SS President Taft

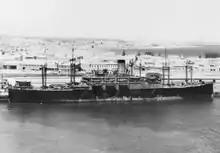
"Willard A. Holbrook" in Australia

"Holbrook" embarked the 147th Field Artillery Regiment and 148th Field Artillery Regiment, less one of its battalions, for a total of 2,000 troops at the San Francisco Port of Embarkation and departed 22 November 1941 escorted by the heavy cruiser for Hawaii due to arrive in the Philippines 4 January 1942. On 30 November the transport left Honolulu for her third Army trip to Manila joining an enlarged convoy still escorted by the "Pensacola", officially designated Task Group 15.5, but known commonly as the "Pensacola" Convoy. The convoy departing Hawaii consisted of four transports and three freighters with the escort augmented by the sub-chaser :